Italian Air Force

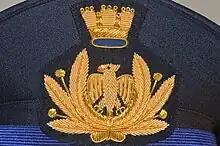
Emblem on the peaked cap used

A popular vote by the people resulted in the end of the Kingdom of Italy and the establishment of the Italian Republic on 18 June 1946. Hence the lost its "Royal" designation, and it became the , a name that it has continued to hold ever since.